Wookey Hole Caves

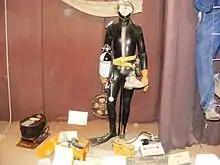
Cave diving equipment in the museum at Wookey Hole Caves

A six-year hiatus ensued while open circuit air diving became established, along with free-swimming and the use of neoprene wetsuits. The new generation of cave diver was now more mobile above and under water and able to dive deeper. Using this approach, Dave Savage was able to reach air surface in the 18th chamber (chambers did not have to have air spaces to be so named; they were the limits of each exploration) in May 1966. A brief lull in exploration occurred while the mess of guidelines laid from the ninth chamber was sorted out before John Parker progressed first to the large, dry, inlet passage of the 20th chamber, and thence followed the River Axe upstream on a dive covering at a maximum depth of to the 22nd chamber where the way on appeared to be lost.